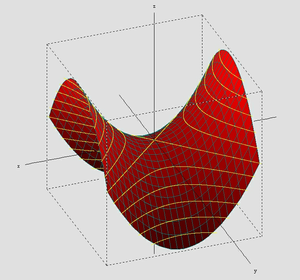
En mathématiques, un paraboloïde est une surface du second degré de l'espace euclidien. Il fait donc partie des quadriques, avec pour caractéristique principale de ne pas posséder de centre de symétrie.
En mathématiques, et plus particulièrement en algèbre linéaire et en analyse fonctionnelle, on désigne par théorème spectral plusieurs énoncés affirmant, pour certains endomorphismes, l'existence de décompositions privilégiées, utilisant en particulier l'existence de sous-espaces propres.